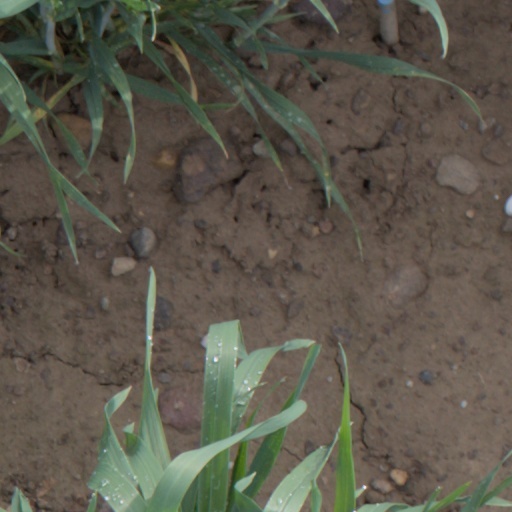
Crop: wheat